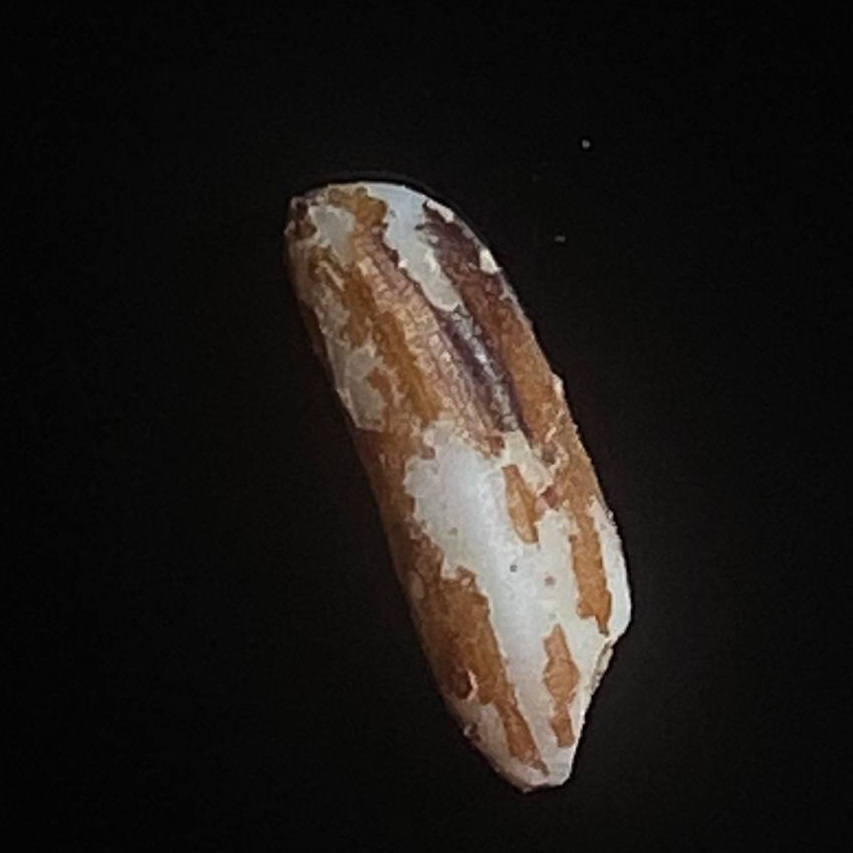
Rice variety: Lal_Binni